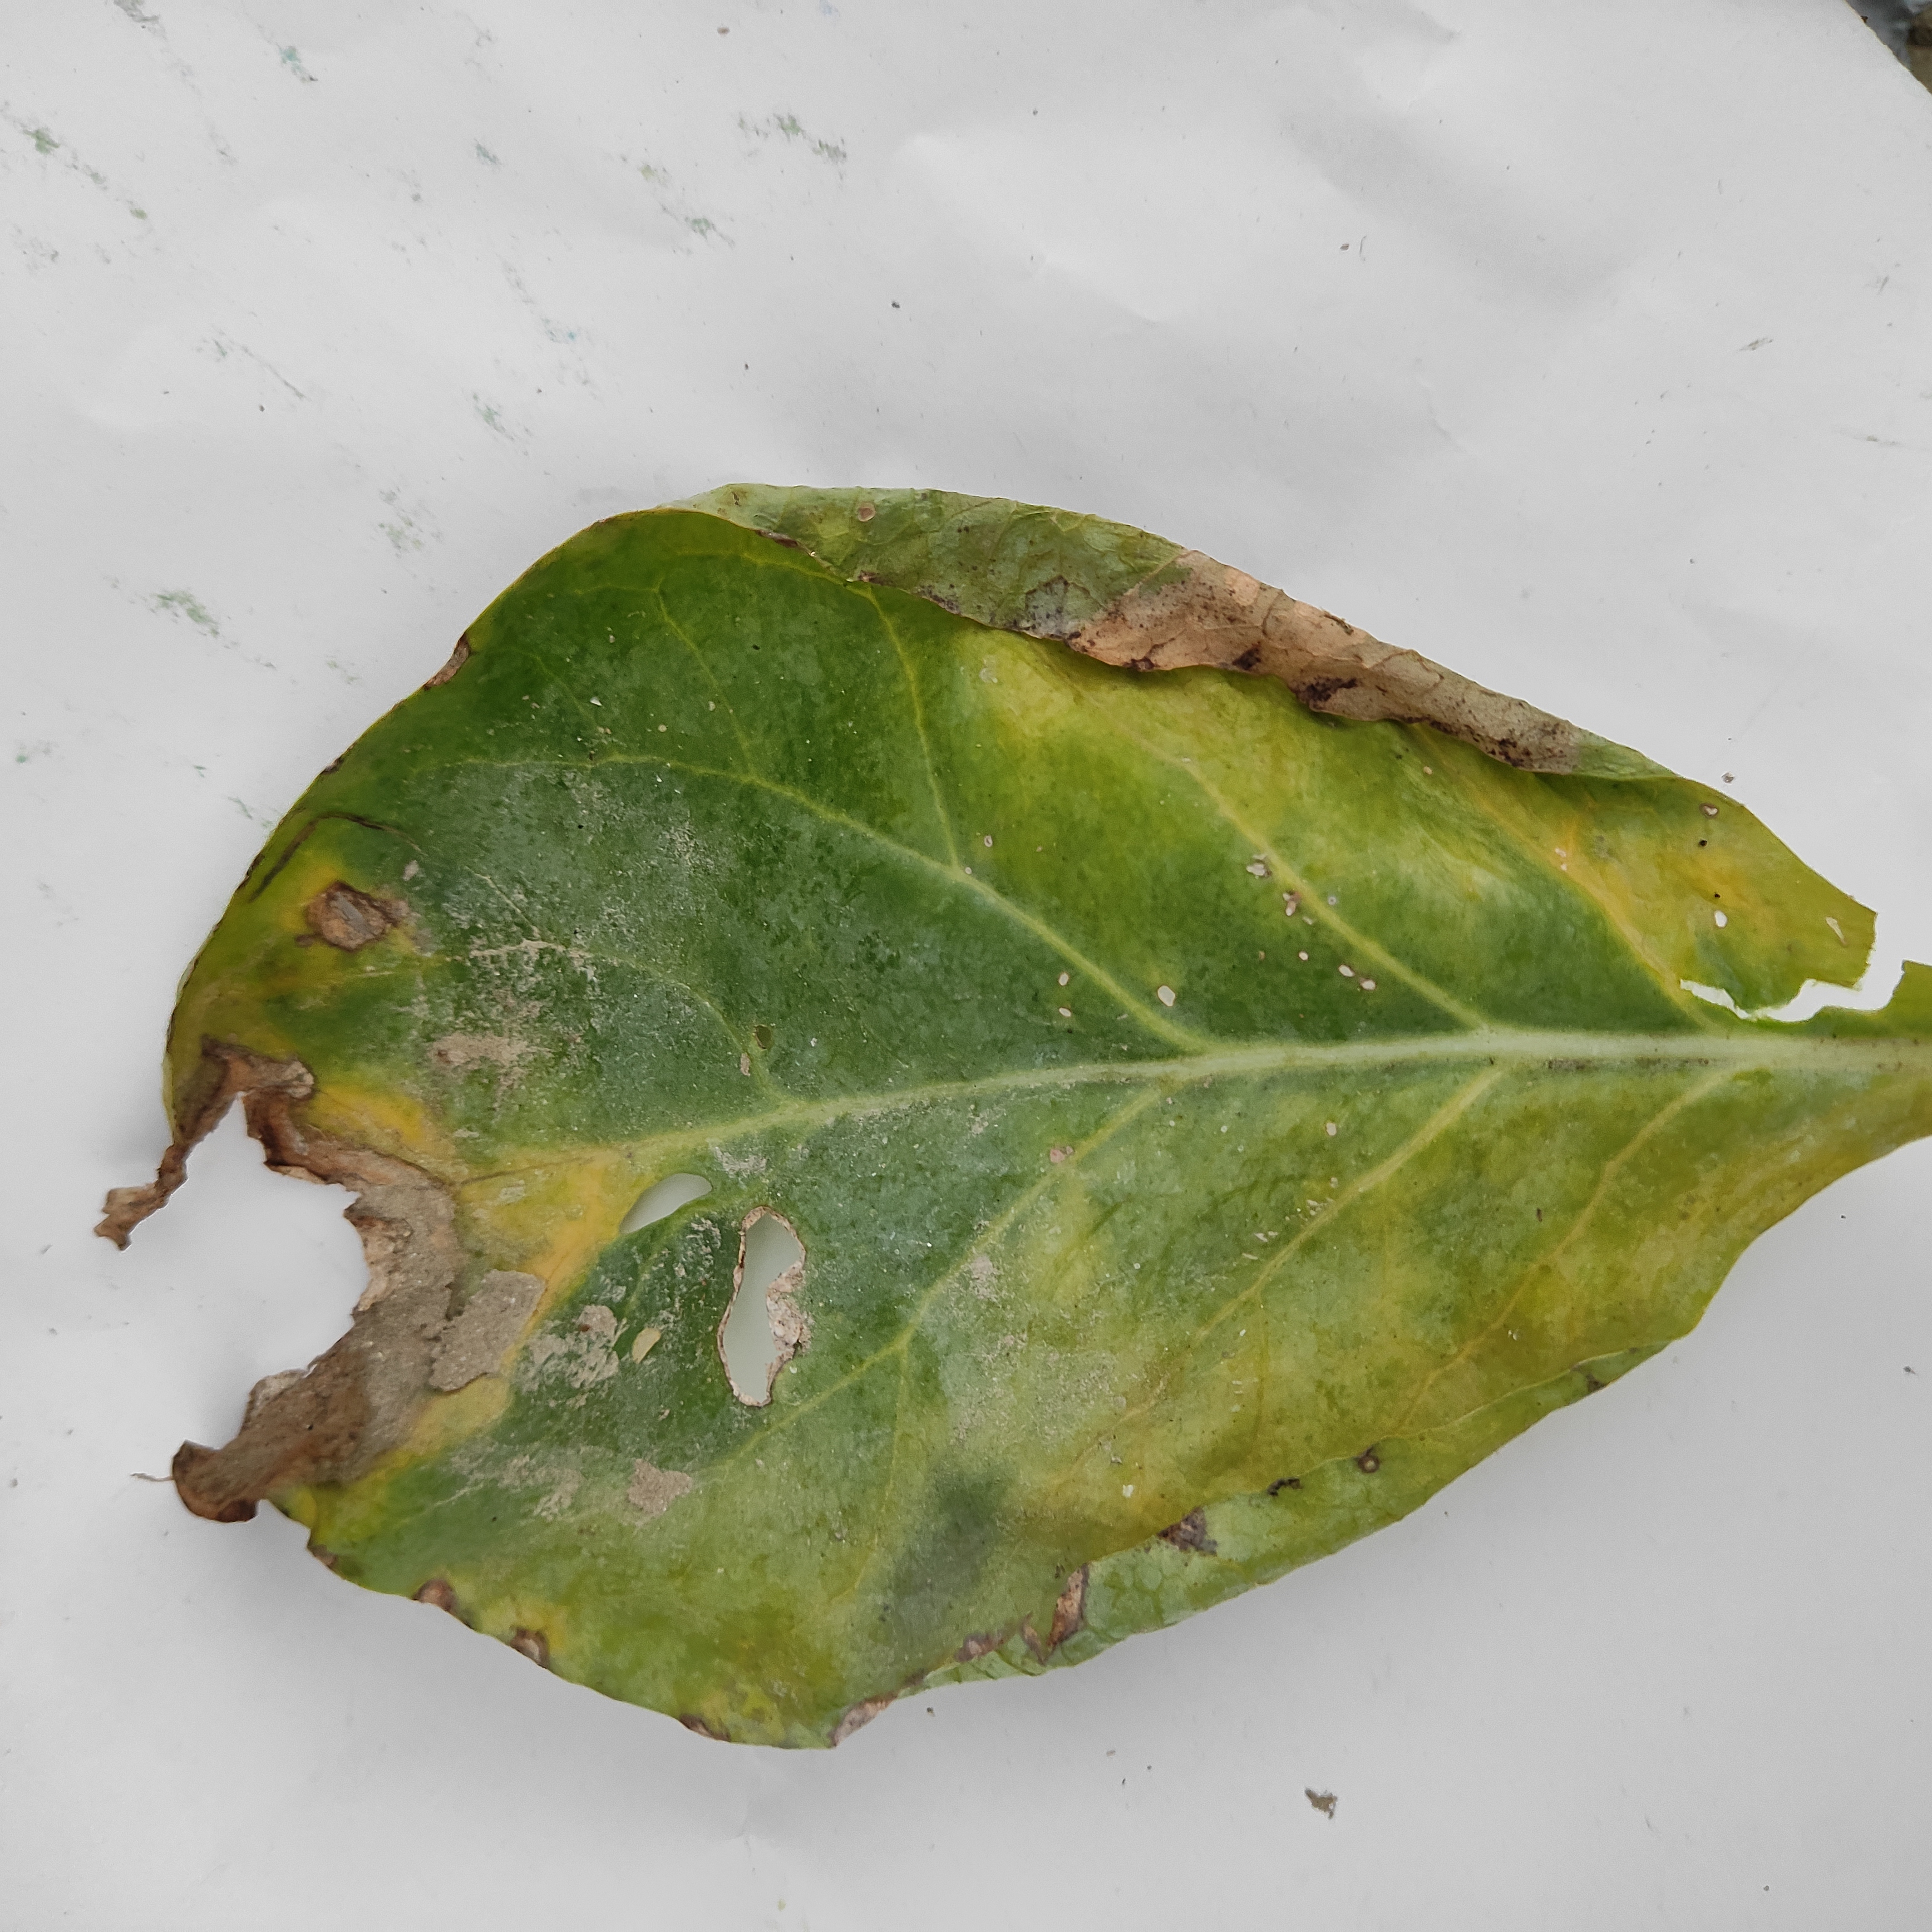
Label: Black Rot